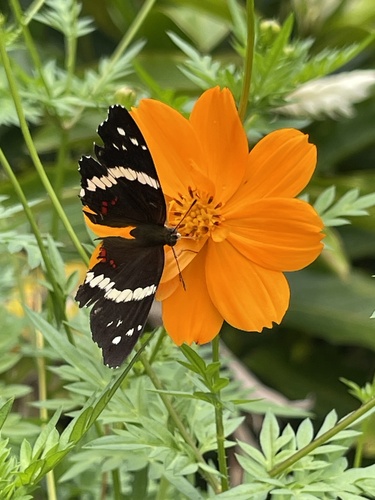
Scientific name: Anartia fatima
Common name: Banded peacock
Family: Nymphalidae
Order: Lepidoptera
Pollinator type: Primary pollinator
Habitat: Open areas and gardens
Geographic range: South America
Conservation status: Least Concern